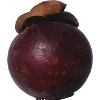
Label: Mangostan 1